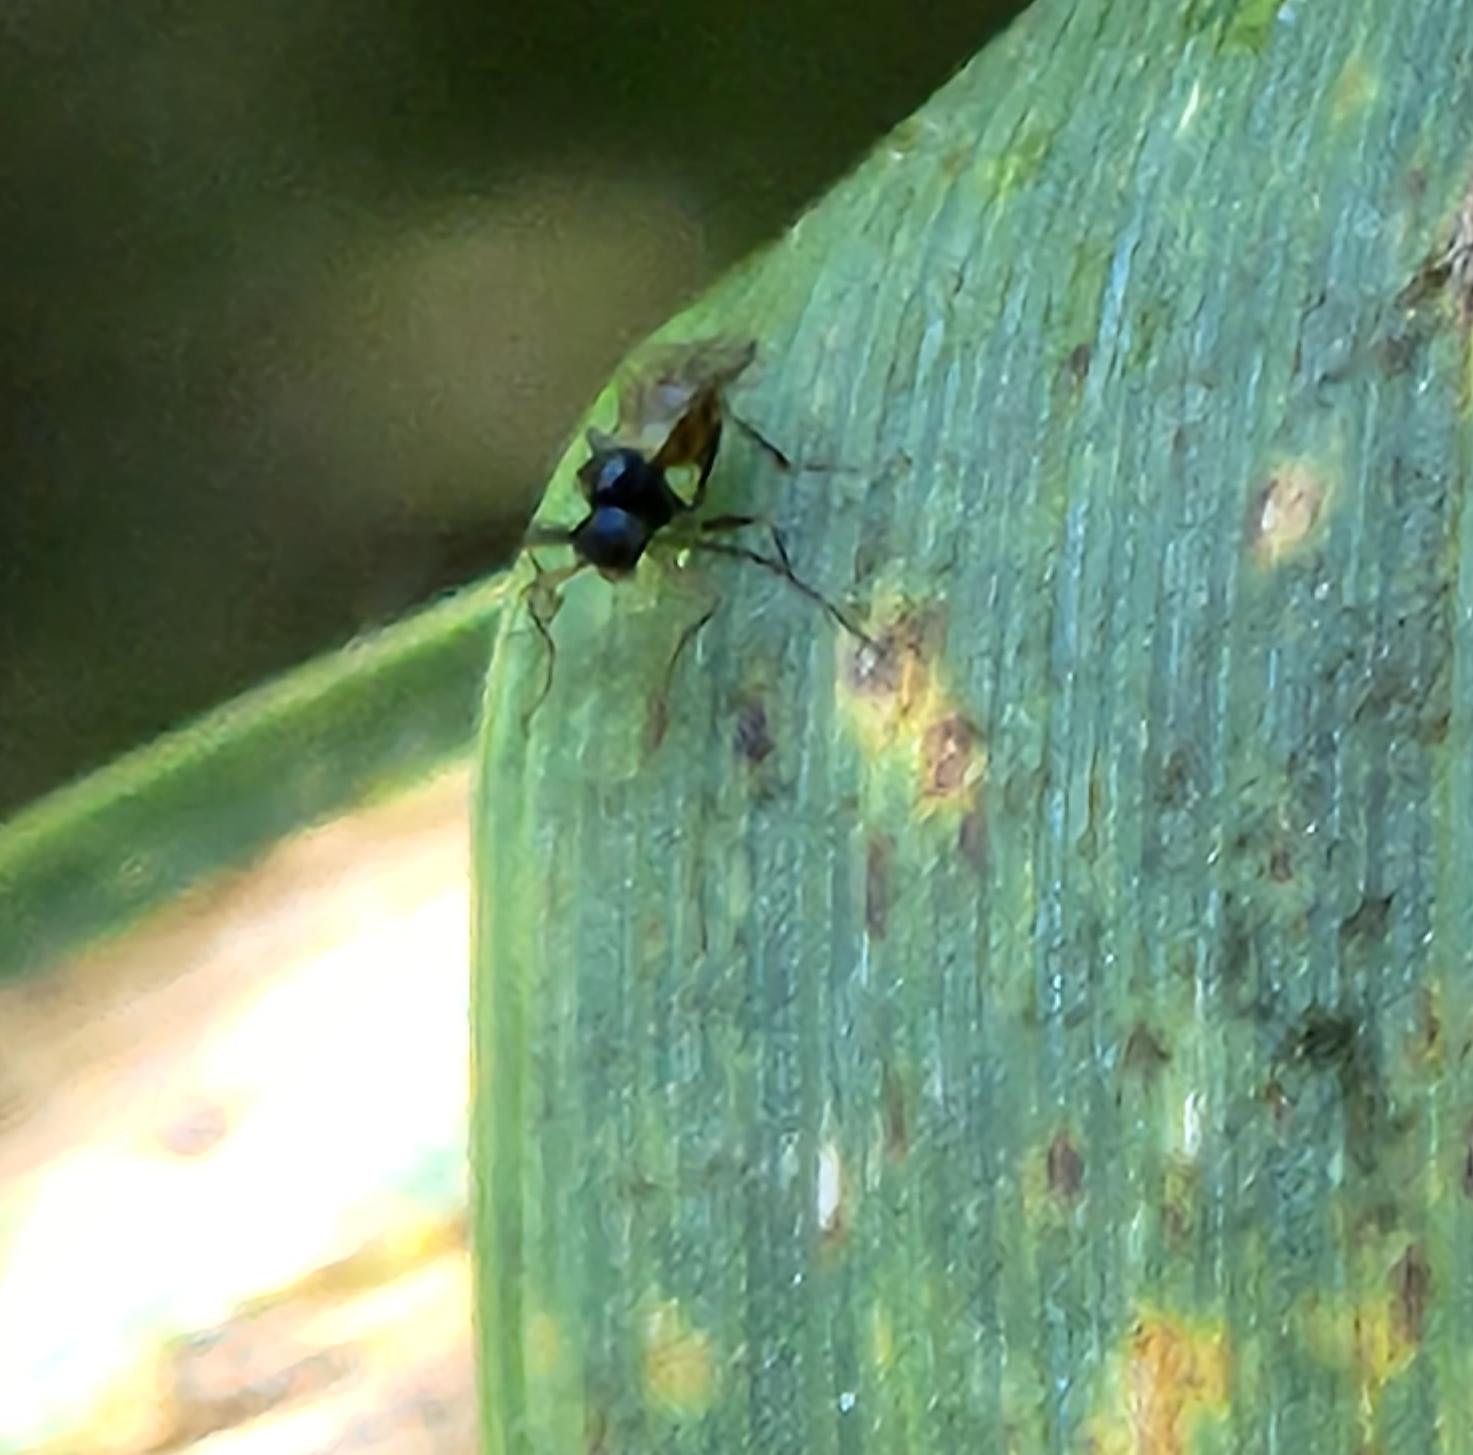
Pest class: predators